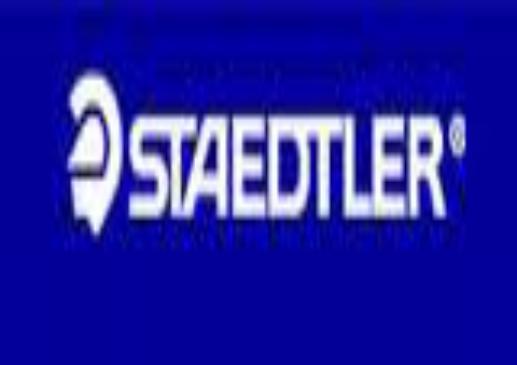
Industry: Necessities